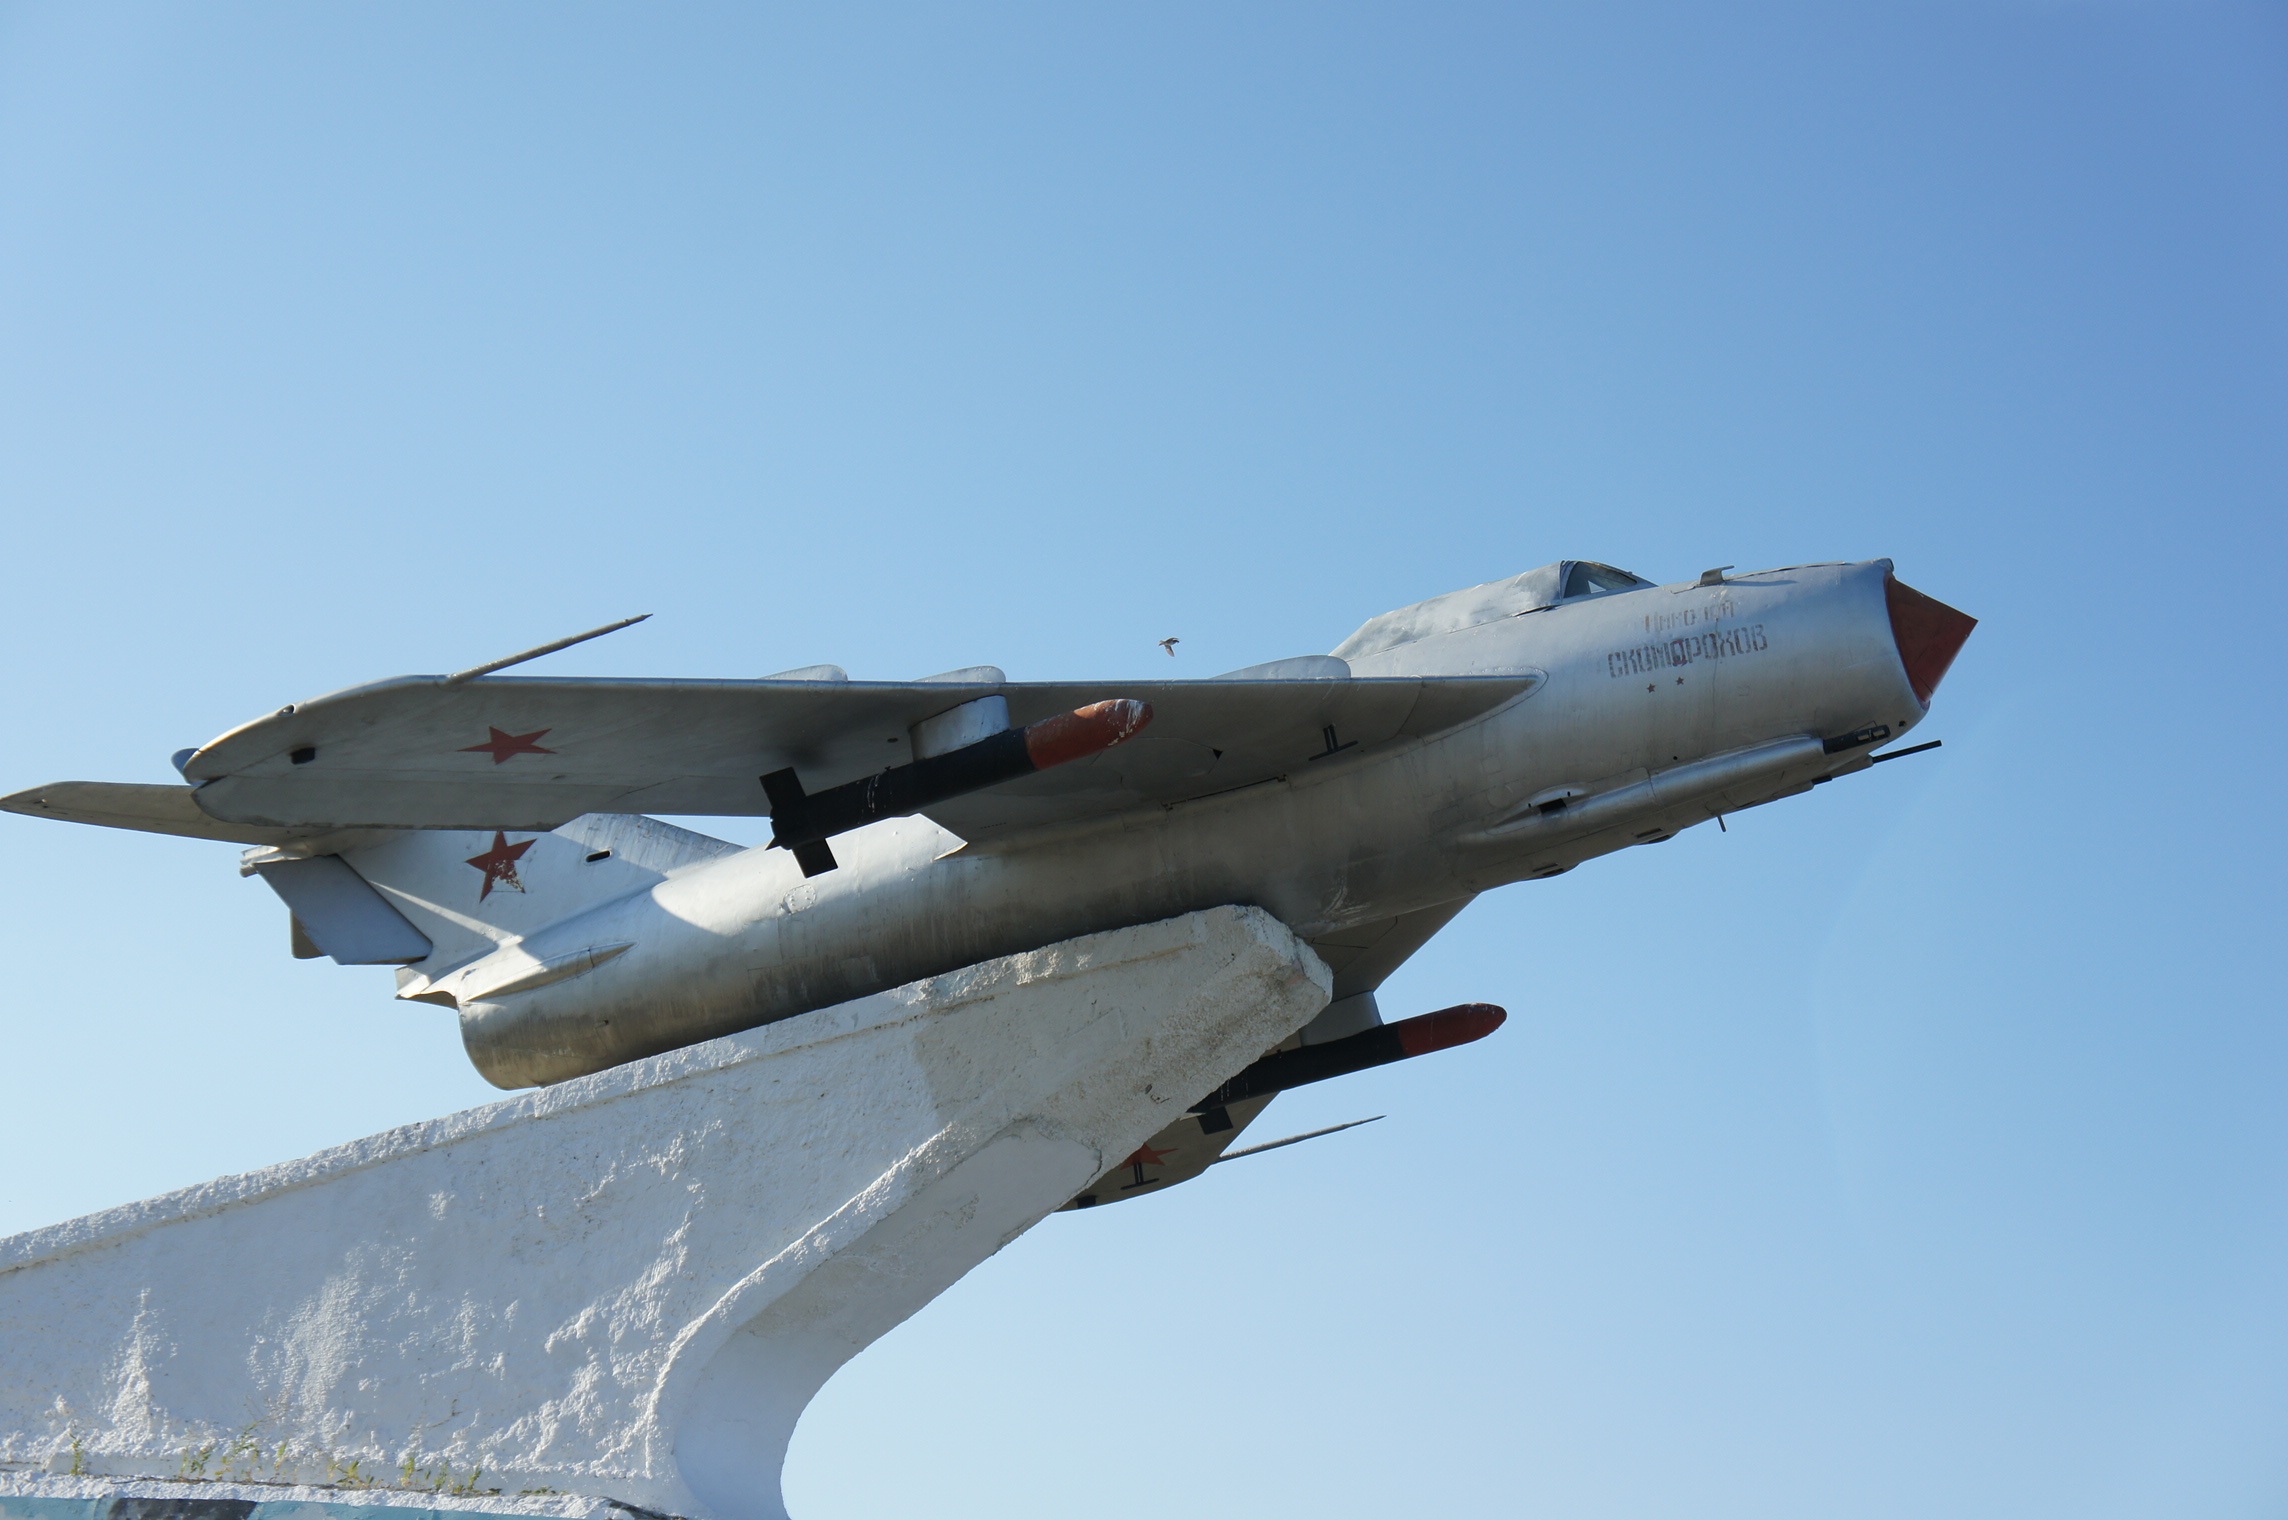
monument, airplane, plane, aircraft, vehicle, aviation, fighter, air force, jet aircraft, fighter aircraft, military aircraft, atmosphere of earth, mcdonnell douglas f 15 eagle, mcdonnell douglas av 8b harrier ii, dassault mirage 2000